Drop of Water Memorial Hall

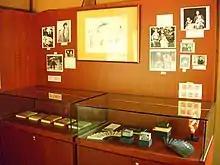
The interior of the Tamsui Itteki Memorial House

The Tamsui Itteki Memorial House is a memorial hall in Tamsui District, New Taipei, Taiwan.